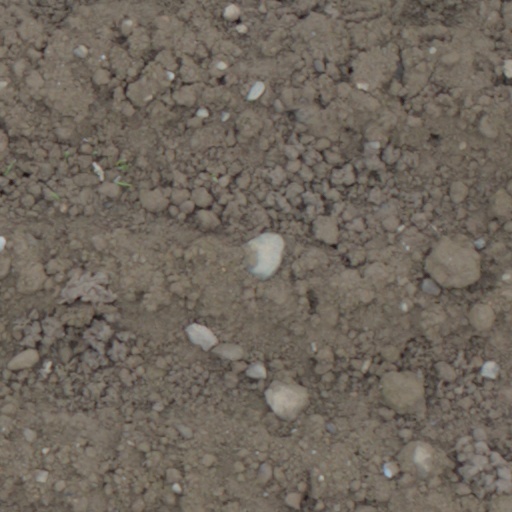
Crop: wheat